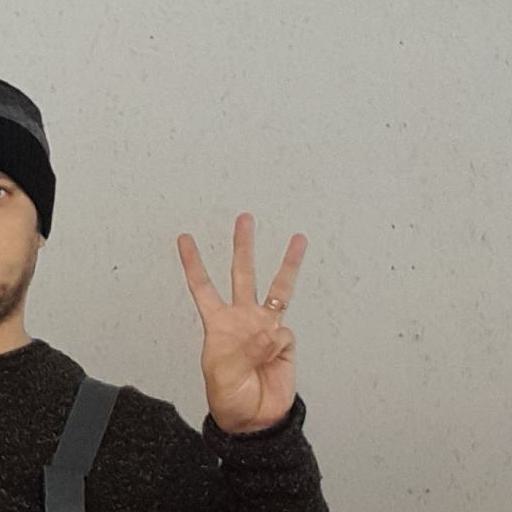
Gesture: three